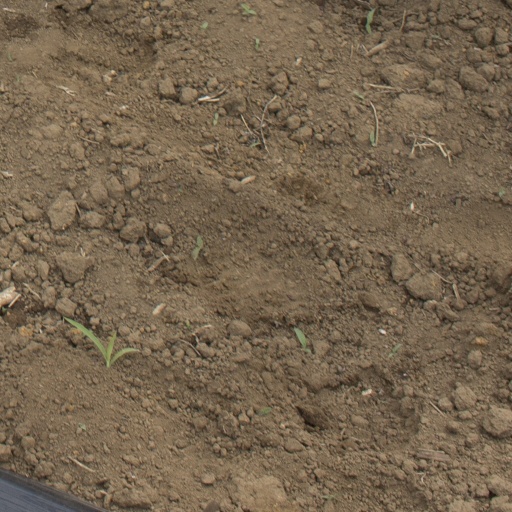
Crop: Jerusalem artichoke